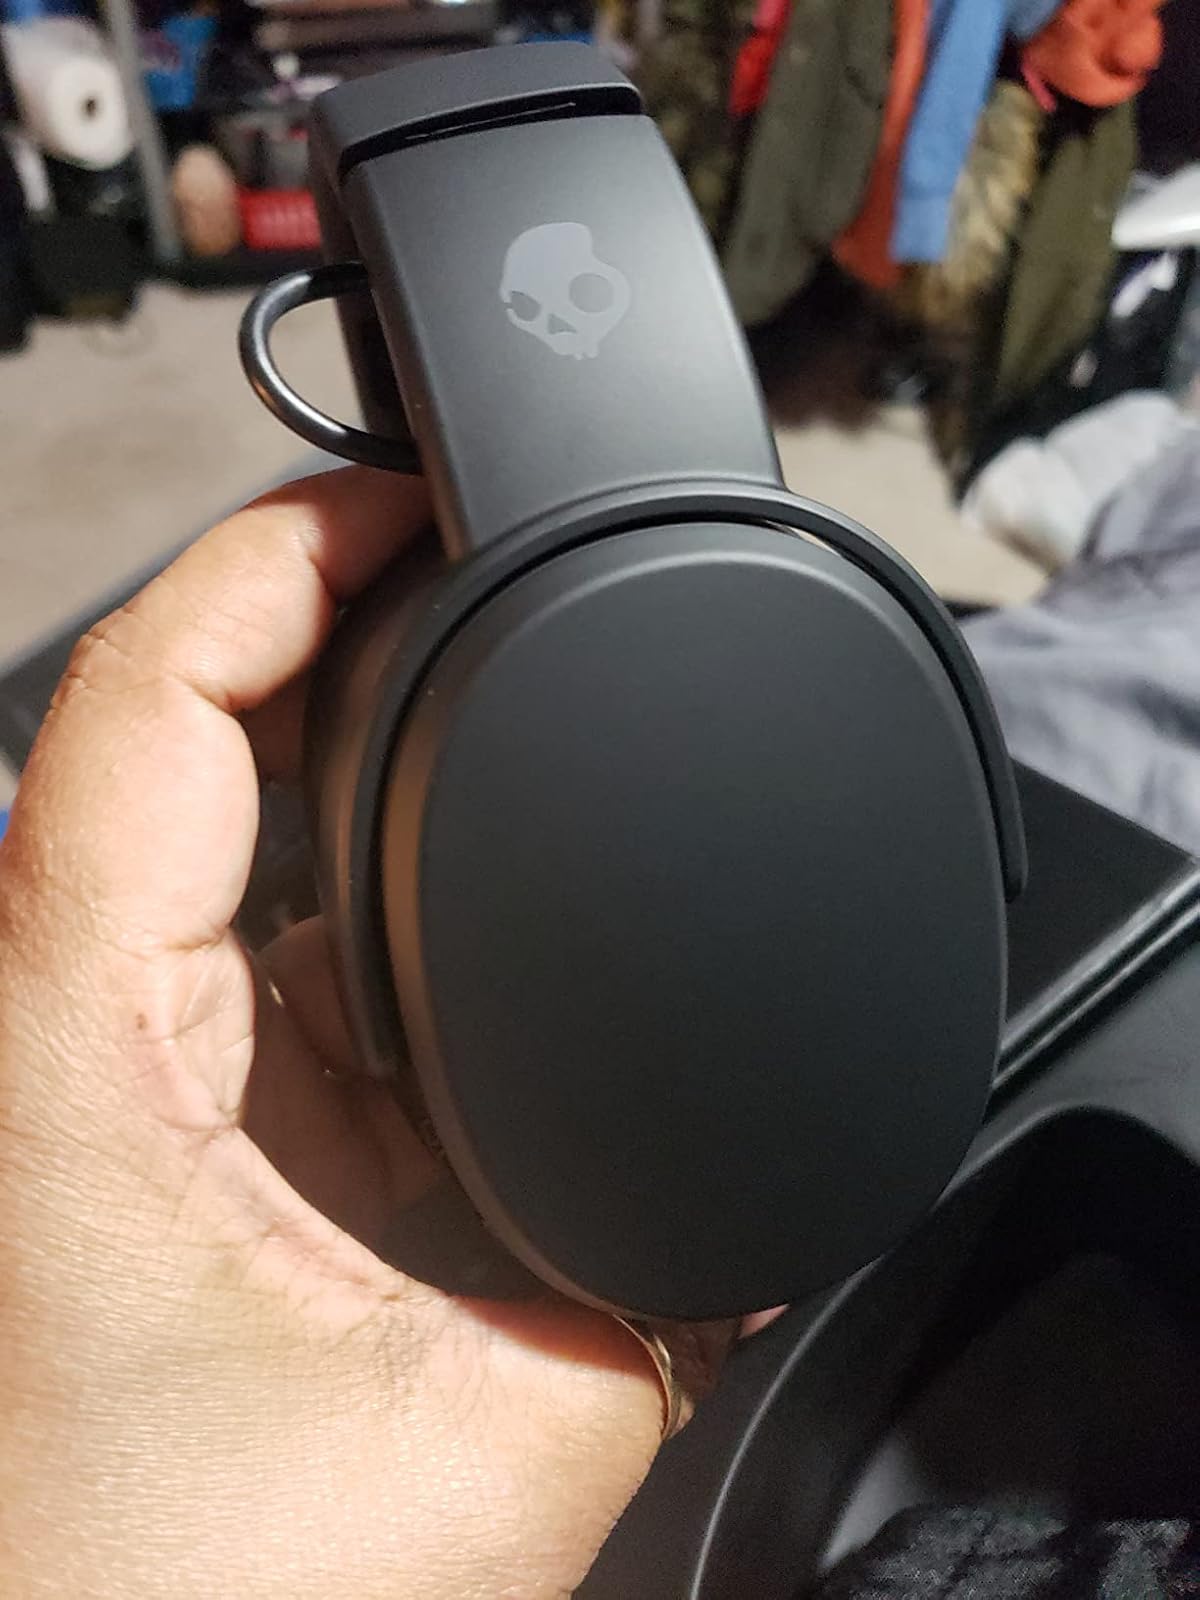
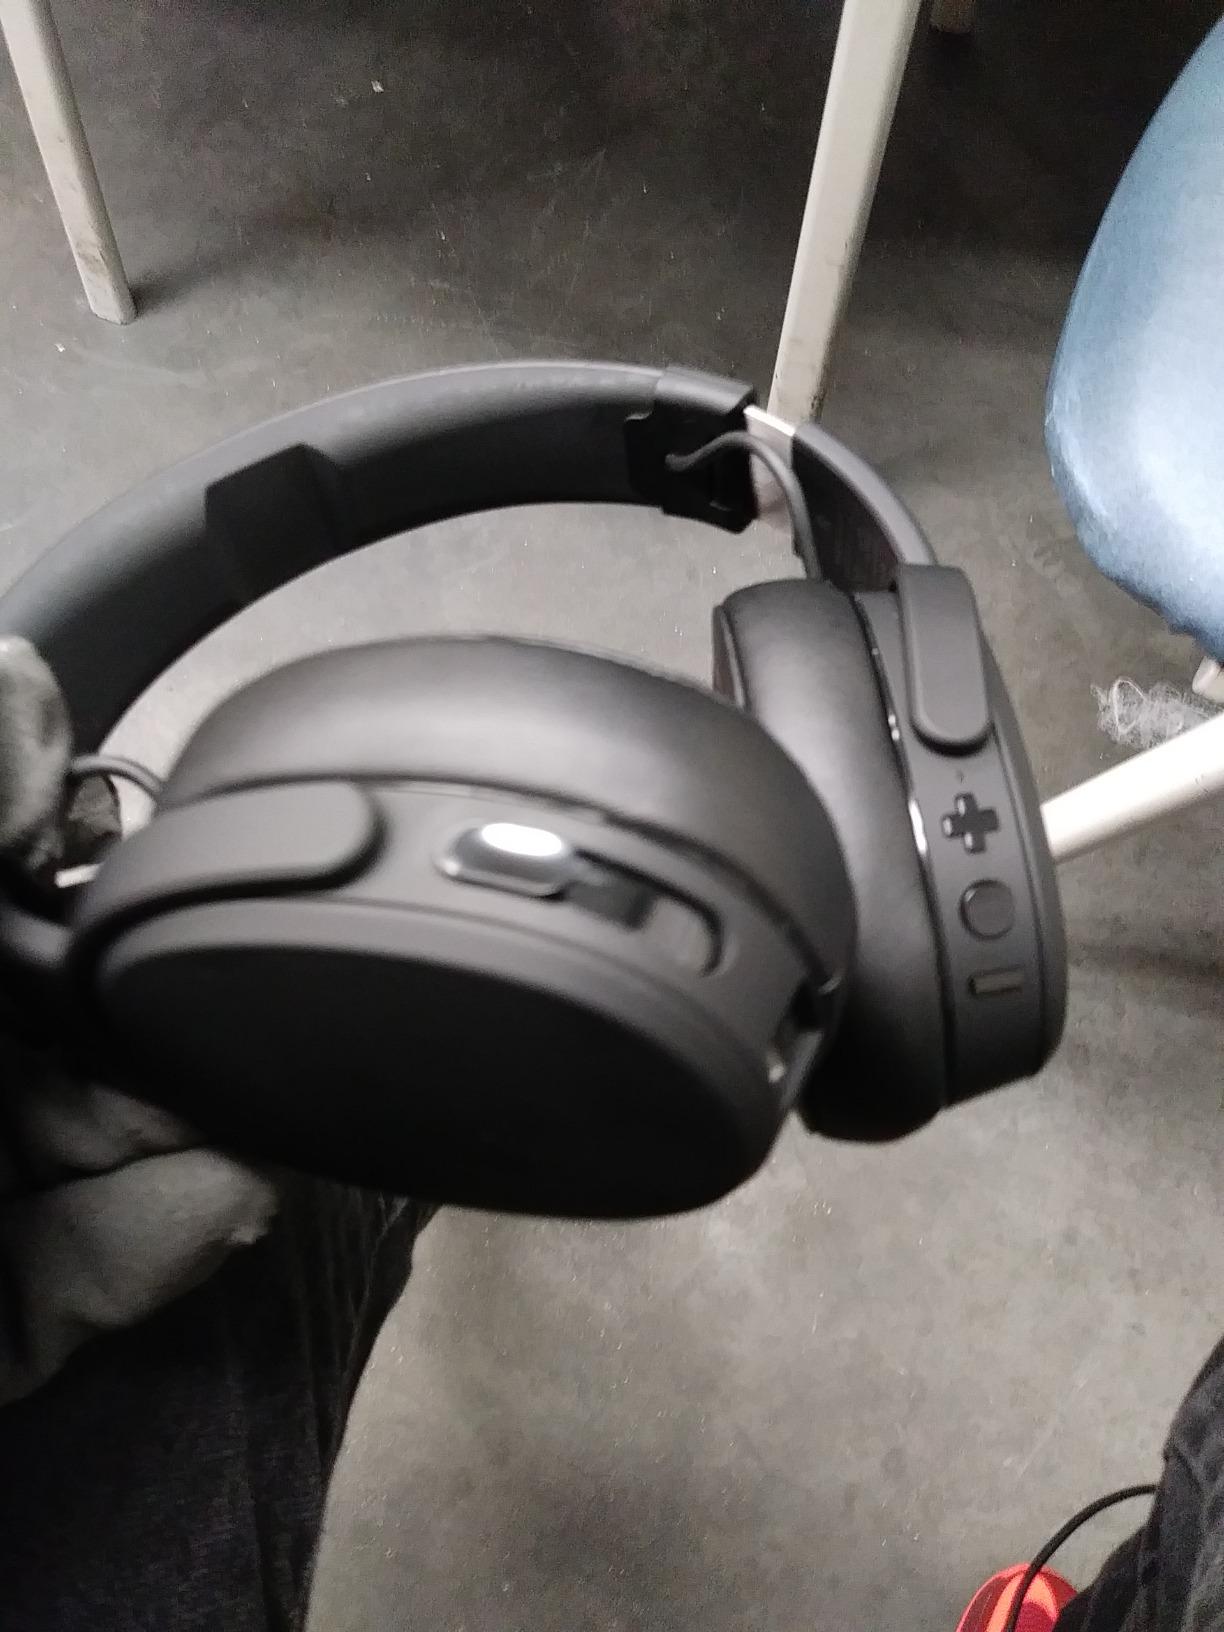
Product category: headphones
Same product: yes